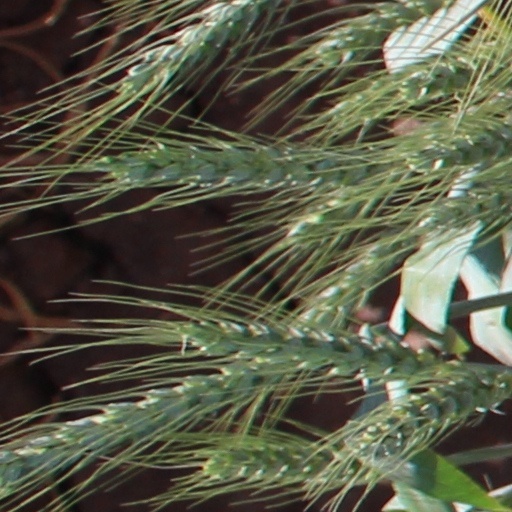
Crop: wheat